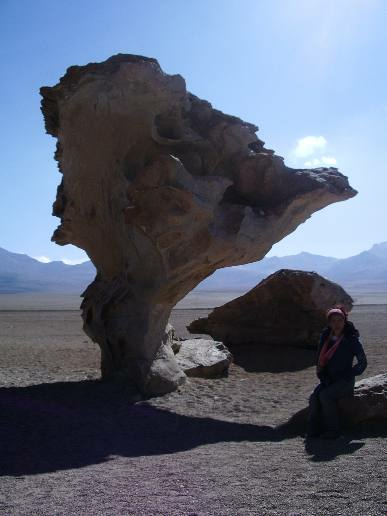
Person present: Yes